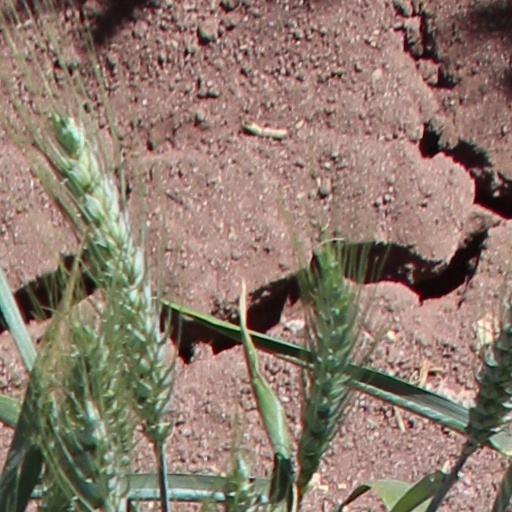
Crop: wheat